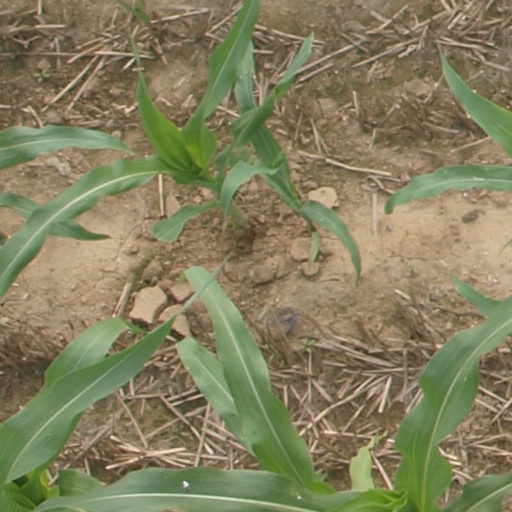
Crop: maize; corn